Energy in Saudi Arabia

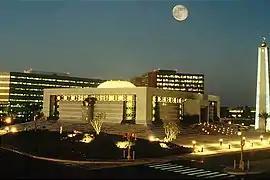
Saudi Aramco's Core Area in Dhahran

According to OPEC, Saudi Arabia possesses around 17% of the world's proven petroleum reserves. Apart from petroleum, the Kingdom's other natural resources include natural gas, iron ore, gold, and copper.